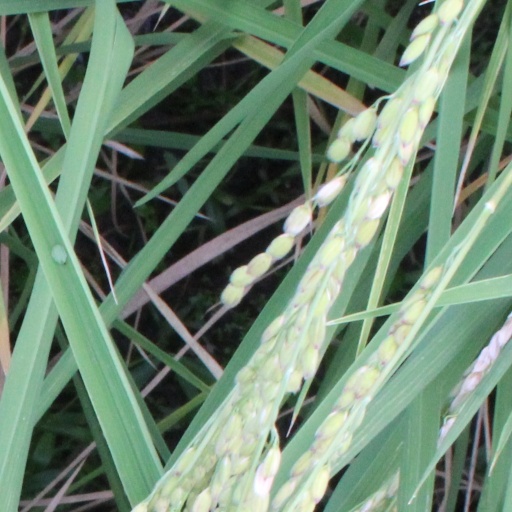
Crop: rice